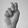
ASL letter: N